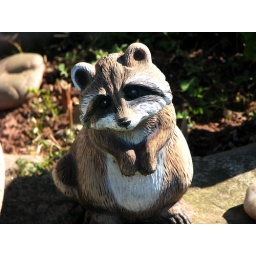
my favorite lawn ornament (aside from the creepy owl with red eyes) by the old lady's house